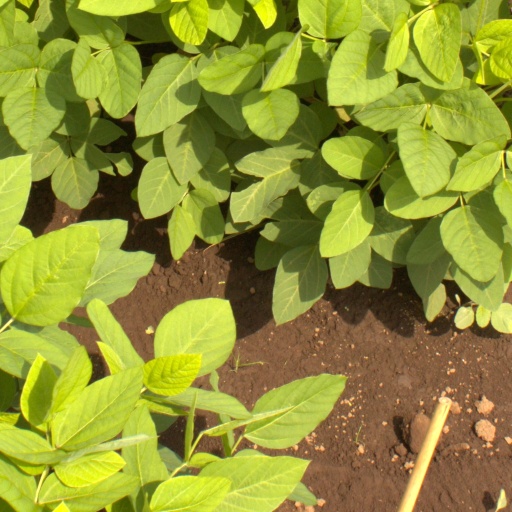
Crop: soybean